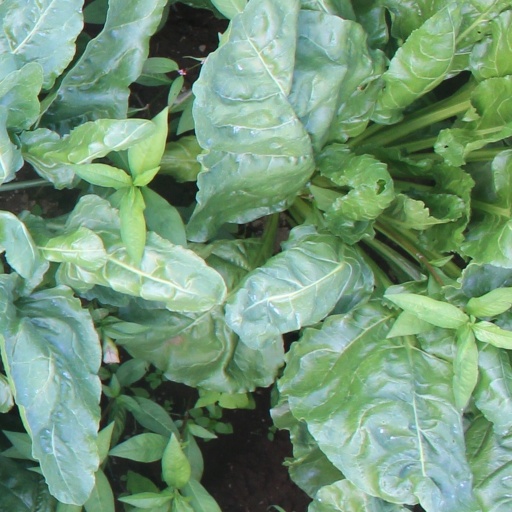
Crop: sugar beet